Buren

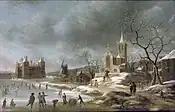
"A winter landscape with activities on the ice near Castle Buren." Jan Abrahamsz Beerstraaten, between 1622 and 1666

The Castle eventually came into the possession of the House of Orange, the royal family of the Netherlands. The Dutch royal family has been known to use the name van Buren as an alias to give themselves some degree of anonymity. William III of England obtained the title Buren. The Dutch royal family still use this as a title. The Castle was gradually demolished between 1804 and 1883. The eighth president of the United States, Martin Van Buren, traced his ancestry to inhabitants of the town, who had taken the surname "Van Buren" after relocating to the Dutch colony of New Netherlands in what is now the state of New York. In 1853, following the end of his presidency, Van Buren made a visit to the town while on a tour of Europe and reportedly met with several distant relatives.